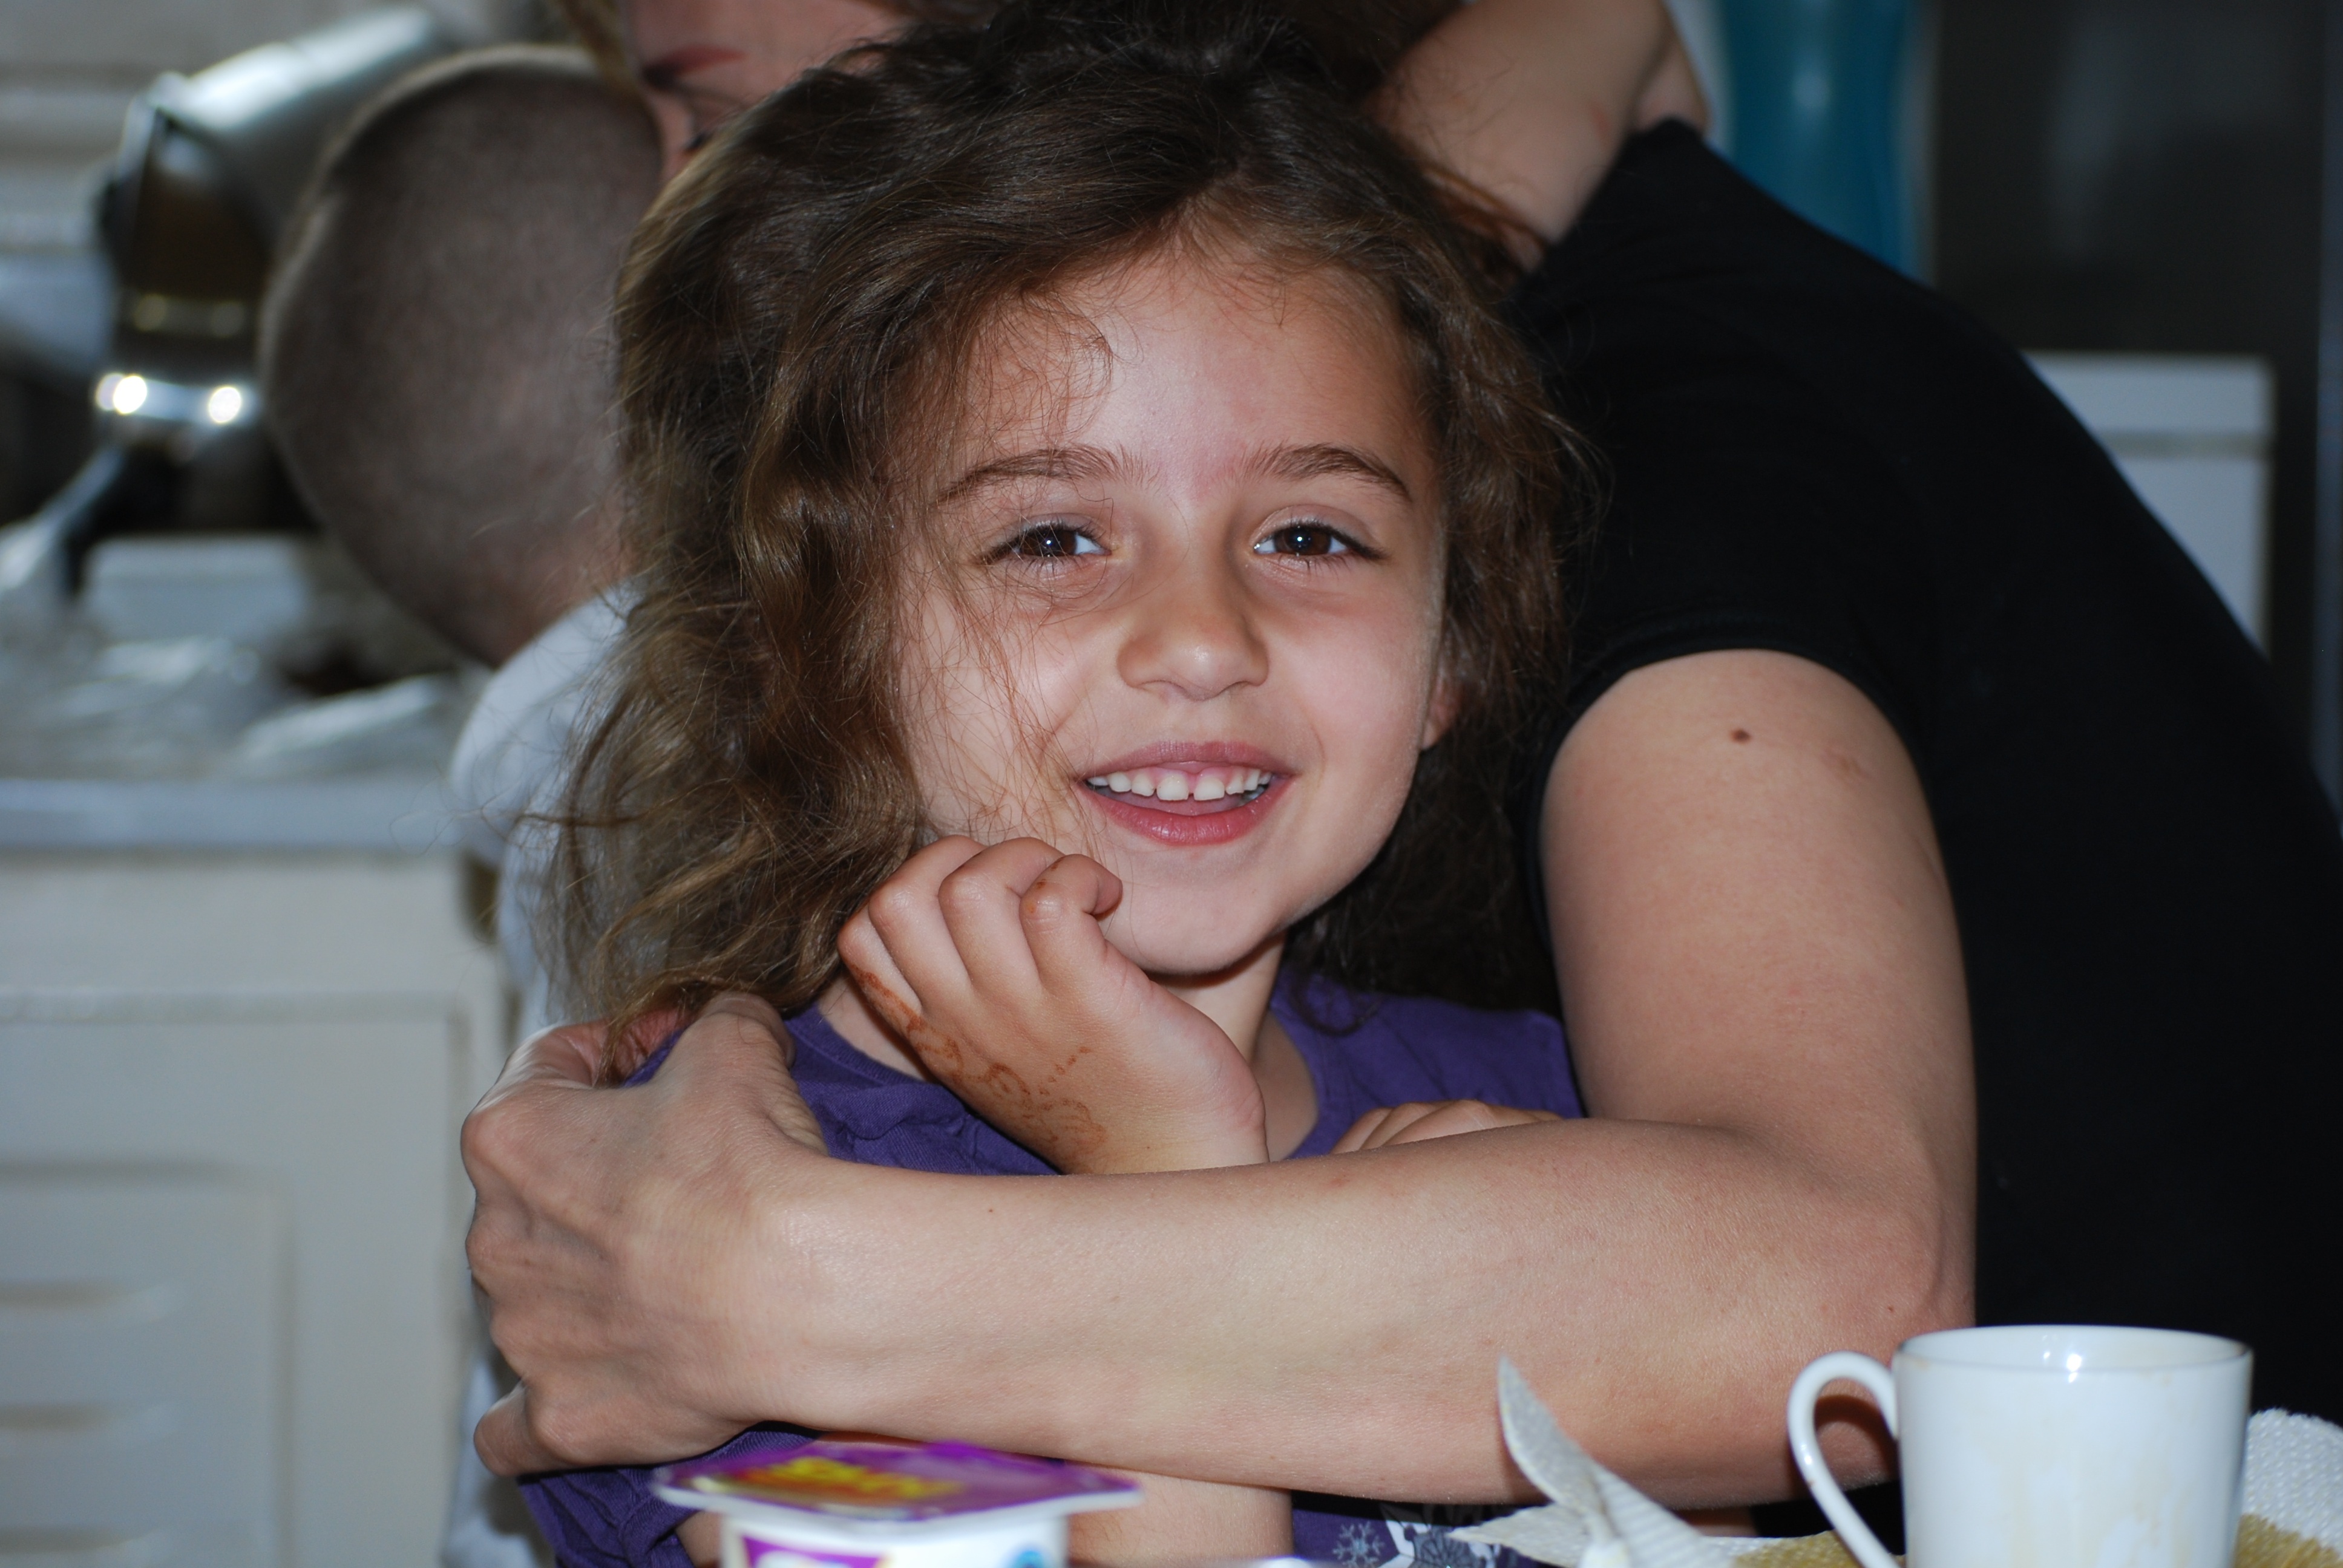
man, person, people, girl, woman, child, facial expression, smiling, smile, eating, fun, happiness, infant, head, skin, laughter, emotion, sense